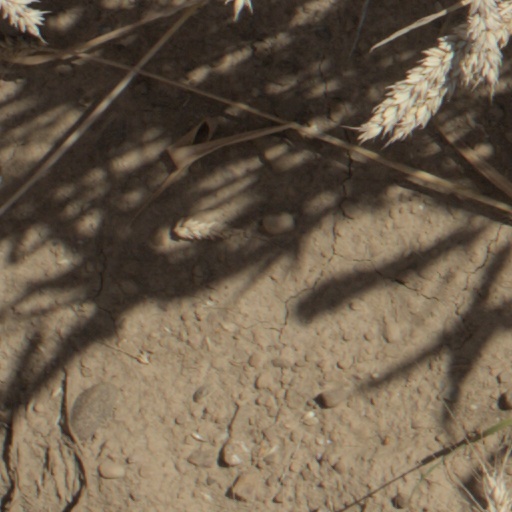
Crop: wheat